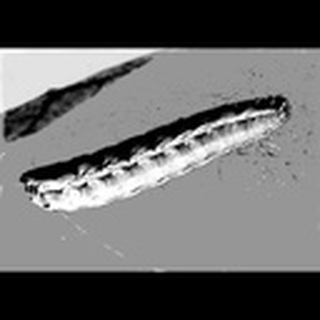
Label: cotton_army_worm